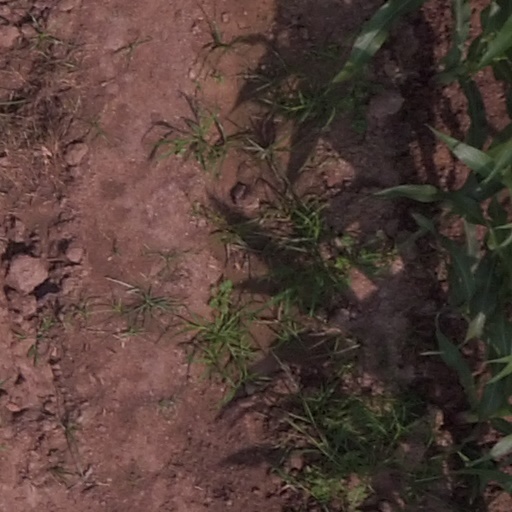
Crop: maize; corn